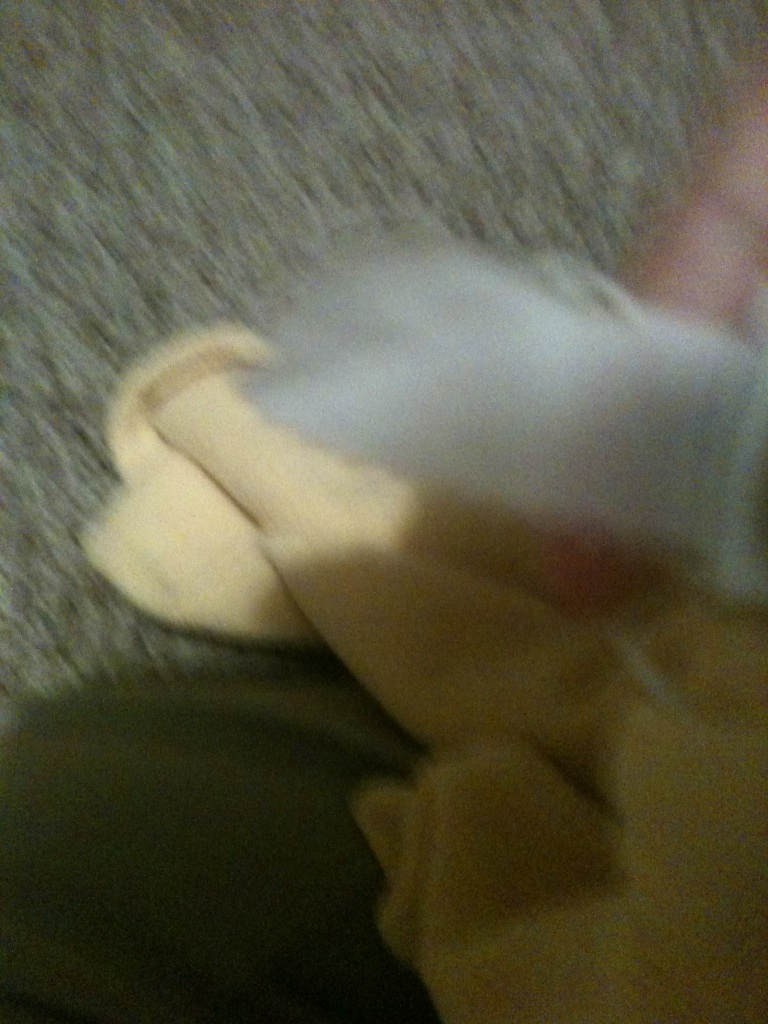Question: What does this tag say?
Answer: unanswerable